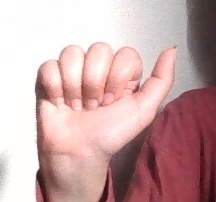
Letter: dhad